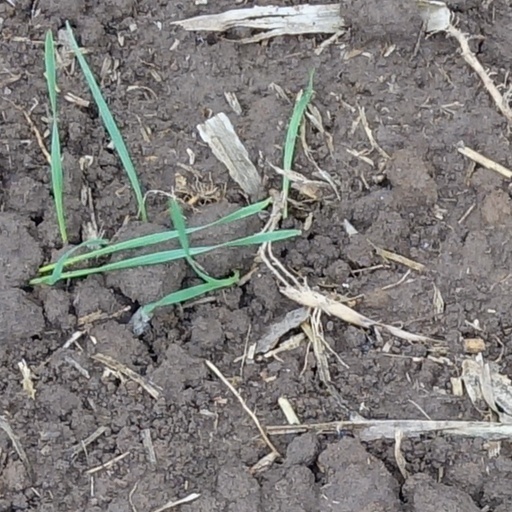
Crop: wheat